Andy Russell (singer)

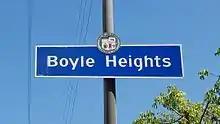
Russell was born in Boyle Heights, Los Angeles, California

Russell was born September 16, 1919 as Andrés Rábago Pérez in Boyle Heights, which, at the time, was an ethnically integrated, middle-class neighborhood in Eastside Los Angeles. He was the second youngest of ten children (eight boys, two girls) born to Mexican immigrant parents, Rafael Rábago and Vicenta (née Pérez), who had emigrated to United States in 1902 from the Mexican states of Durango and Chihuahua, where each had been born, respectively. His father was employed as an extra by Hollywood studios, while his mother was a housewife.